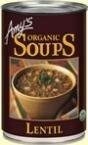
Item Name: Amy's Kitchen Golden Lentil Soup, 14.4-Ounce Cans (Pack of 12) ( Value Bulk Multi-pack)
Bullet Point: ...
Value: 172.8
Unit: Fl Oz

Price: 5.99